Yaroslavl

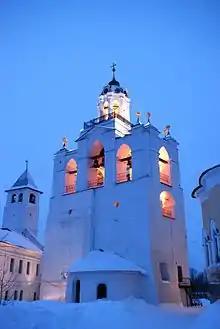

The old town is effectively triangular in shape; this triangle is formed by the natural border provided to the south and east by the Kotorosl and Volga rivers, and on the land side by the geometric pattern of the street plan, which dates from the 18th and 19th centuries.